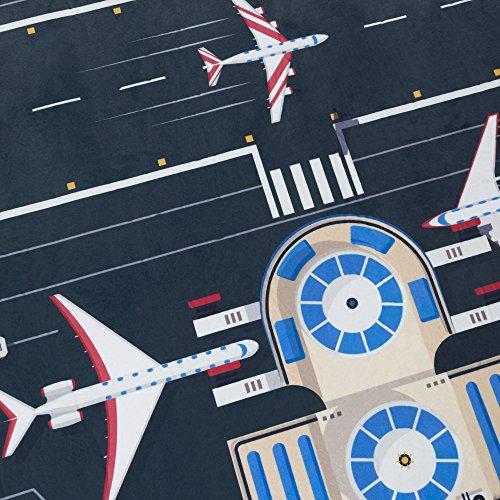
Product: Baby Play Mat for Kids, Microfiber Flannel Fleece & Foam Mat with Non Slip Back and Airport Scene for Toddlers, Boys and Girls by Hey! Play!
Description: BRIGHT AND COLORFUL LEARNING AND PLAYING SCENE – The mat is bright, colorful, and vibrant, and kids of all ages will enjoy the airport scene as they learn to recognize colors, and parts of the airport.
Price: $12.99
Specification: ProductDimensions:59.2x46x0.2inches|ItemWeight:3.31pounds|ShippingWeight:3.65pounds(Viewshippingratesandpolicies)|DomesticShipping:ItemcanbeshippedwithinU.S.|InternationalShipping:Thisitemisnoteligibleforinternationalshipping.LearnMore|ASIN:B075CRZVN2|Itemmodelnumber:80-PM2|Manufacturerrecommendedage:2months-5years